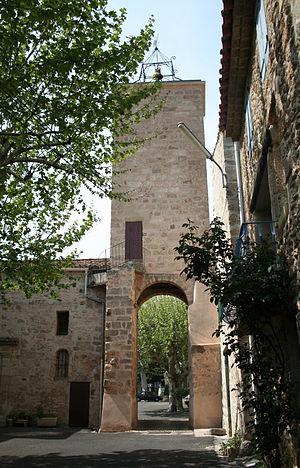
Usclas-d'Hérault (Hérault) - Tour-clocher, porte du village.
Usclas-d'Hérault est une commune française située dans le département de l'Hérault en région Occitanie.